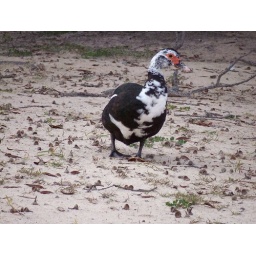
One of the many ducks that live near the Main Street bridge over the Buffalo Bayou.